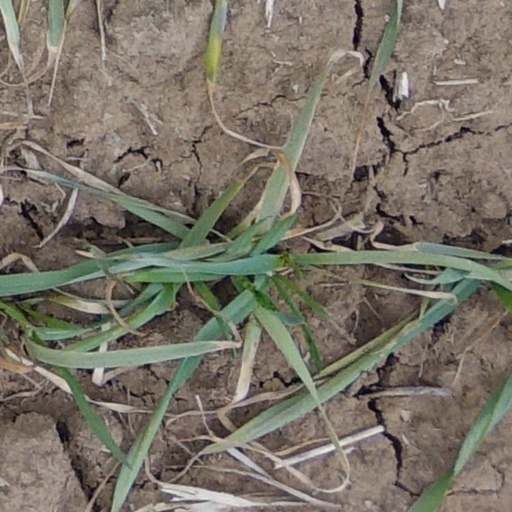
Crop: wheat